Newcomen Society of the United States

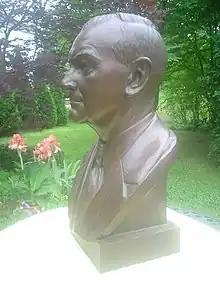
"Charles Penrose," 1956, bronze bust by Bryant Baker

Established soon after the ascent of communism in the Soviet Union, The Newcomen Society in North America championed American capitalism, material civilization, and entrepreneurship. But the English and American branches together counted only 323 members in 1933, the year leadership for The Newcomen Society in North America went to its co-founder and Loree's friend, Charles Penrose, Sr. (1886–1958). A 1907 graduate of Princeton University with a career in engineering, Penrose found a new calling at Newcomen. Declining a salary, he became senior vice president when the presidency was largely honorary, and under his dynamic governance, the society achieved stature and prestige. He started sectional committees and aggressively recruited as members industrialists, educators, bankers, and businessmen. Membership soared to 12,000, while the British chapter numbered less than 500.